No Evidence of Disease

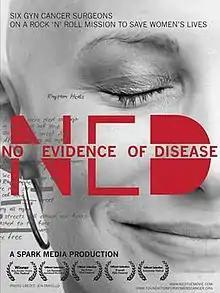
The release poster for the documentary film 'No Evidence of Disease'.

No Evidence of Disease is a feature-length documentary film about N.E.D., a rock band of six gynecologic oncologists who seek to bring more attention and awareness to women's cancers. The film tells the story of the band members - their personal lives as doctors and musicians - and also takes a look into the world of GYN cancers, where patients struggle to fight the disease and advocacy groups and activists seek to raise awareness and research funds for gynecological cancer research and funding. The documentary is from Spark Media, directed and produced by Andrea Kalin, and distributed by Candy Factory Films.